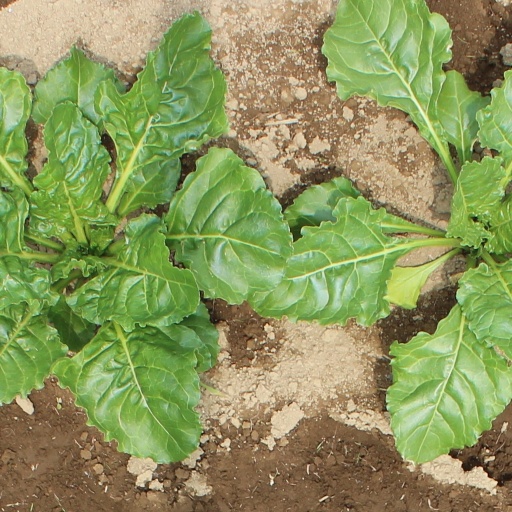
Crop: sugar beet